Ribblehead

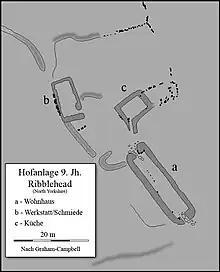
Ribblehead excavation 9th century (North Yorkshire)

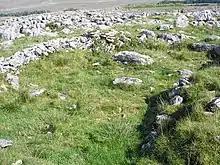
The domestic kitchen found during the excavation

Ribblehead is the area of moorland at the head of the River Ribble in the area known as Ribblesdale, in the Yorkshire Dales National Park, England.